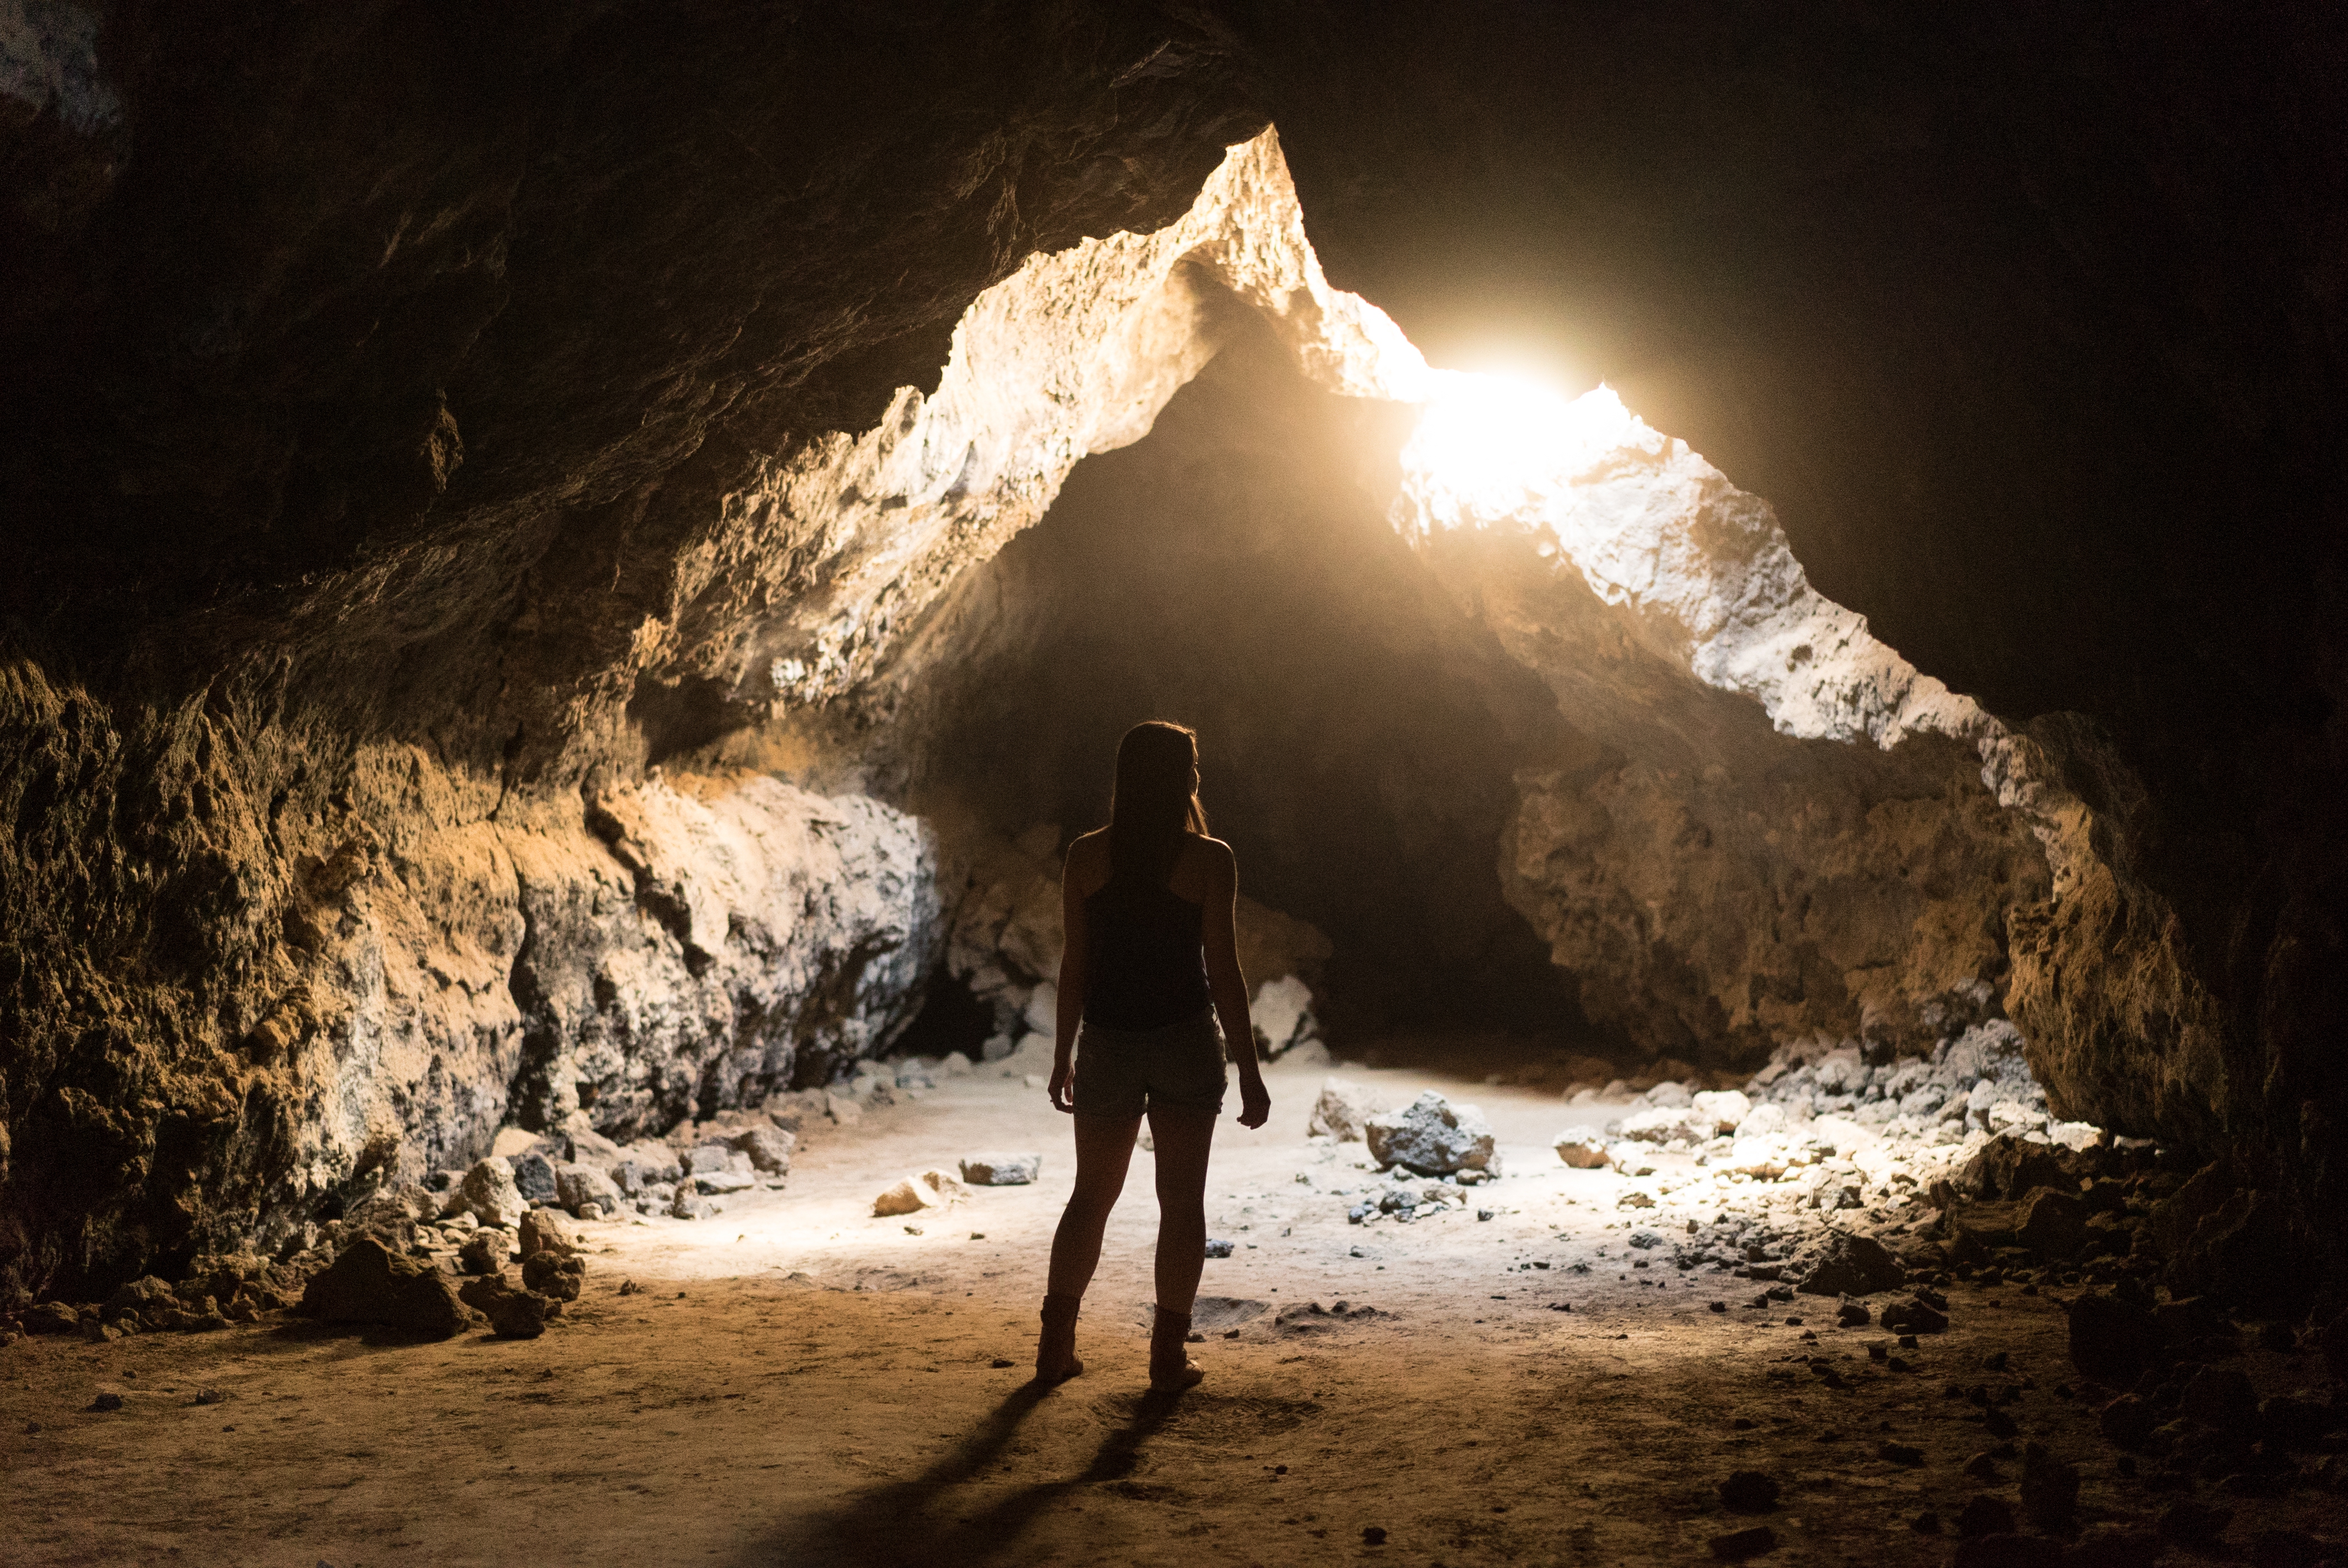
cave, formation, light, caving, geological phenomenon, darkness, sky, coastal and oceanic landforms, fun, rock, photography, sea cave, recreation, lava tube, erosion